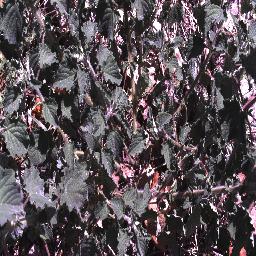
Label: negative